Antoine Marie François Montalan

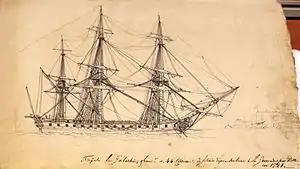
"Galathée", which Montalan served on, in 1781

On 12 February 1792, Montalan joined the Navy as an "enseigne de vaisseau non entretenu" (junior ensign), serving on the corvette "Vanneau" and later on the frigate "Résolue". In 1793, he was promoted to lieutenant. He was appointed to "Galathée" from November 1793 to March 1794, and then on "Sans Pareil". On 19 March 1794, Montalan received his first command, the corvette "Tourterelle". On 15 May 1795, "Tourterelle" met the British frigate "Lively", and struck after a four-hour battle. Montalan subsequently underwent a court-martial or the loss of his ship, and was unanimously acquitted on 20 May 1796.